Hendrick van Balen the Younger

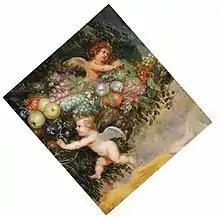
"Two putti", attributed to Hendrick van Balen II and studio of Jan Breughel II

Hendrick van Balen was the son of the painter Hendrick van Balen and Margriet Briers (or 'de Brier'). The family included eleven children of whom three became painters: Jan van Balen, Gaspard van Balen and Hendrick. His sister Maria married the painter Theodoor van Thulden. He trained under his brother Jan and the landscape painter Jan Wildens. He became a master in the Antwerp Guild of St. Luke in 1631–1640.